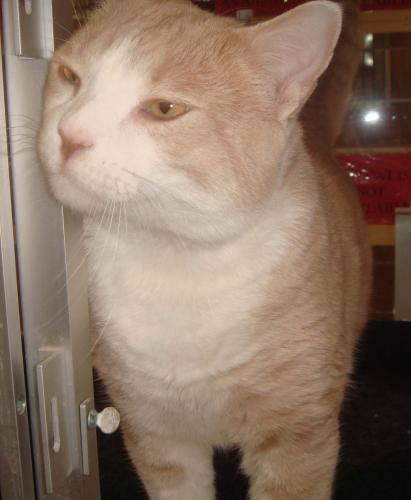
cat